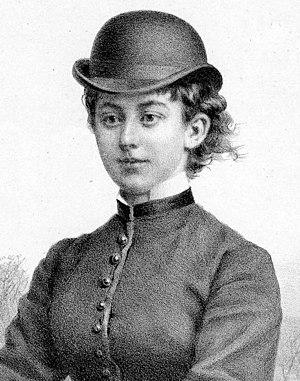
Florence Caroline Dixie, est une voyageuse, correspondante de guerre et militante féministe britannique.